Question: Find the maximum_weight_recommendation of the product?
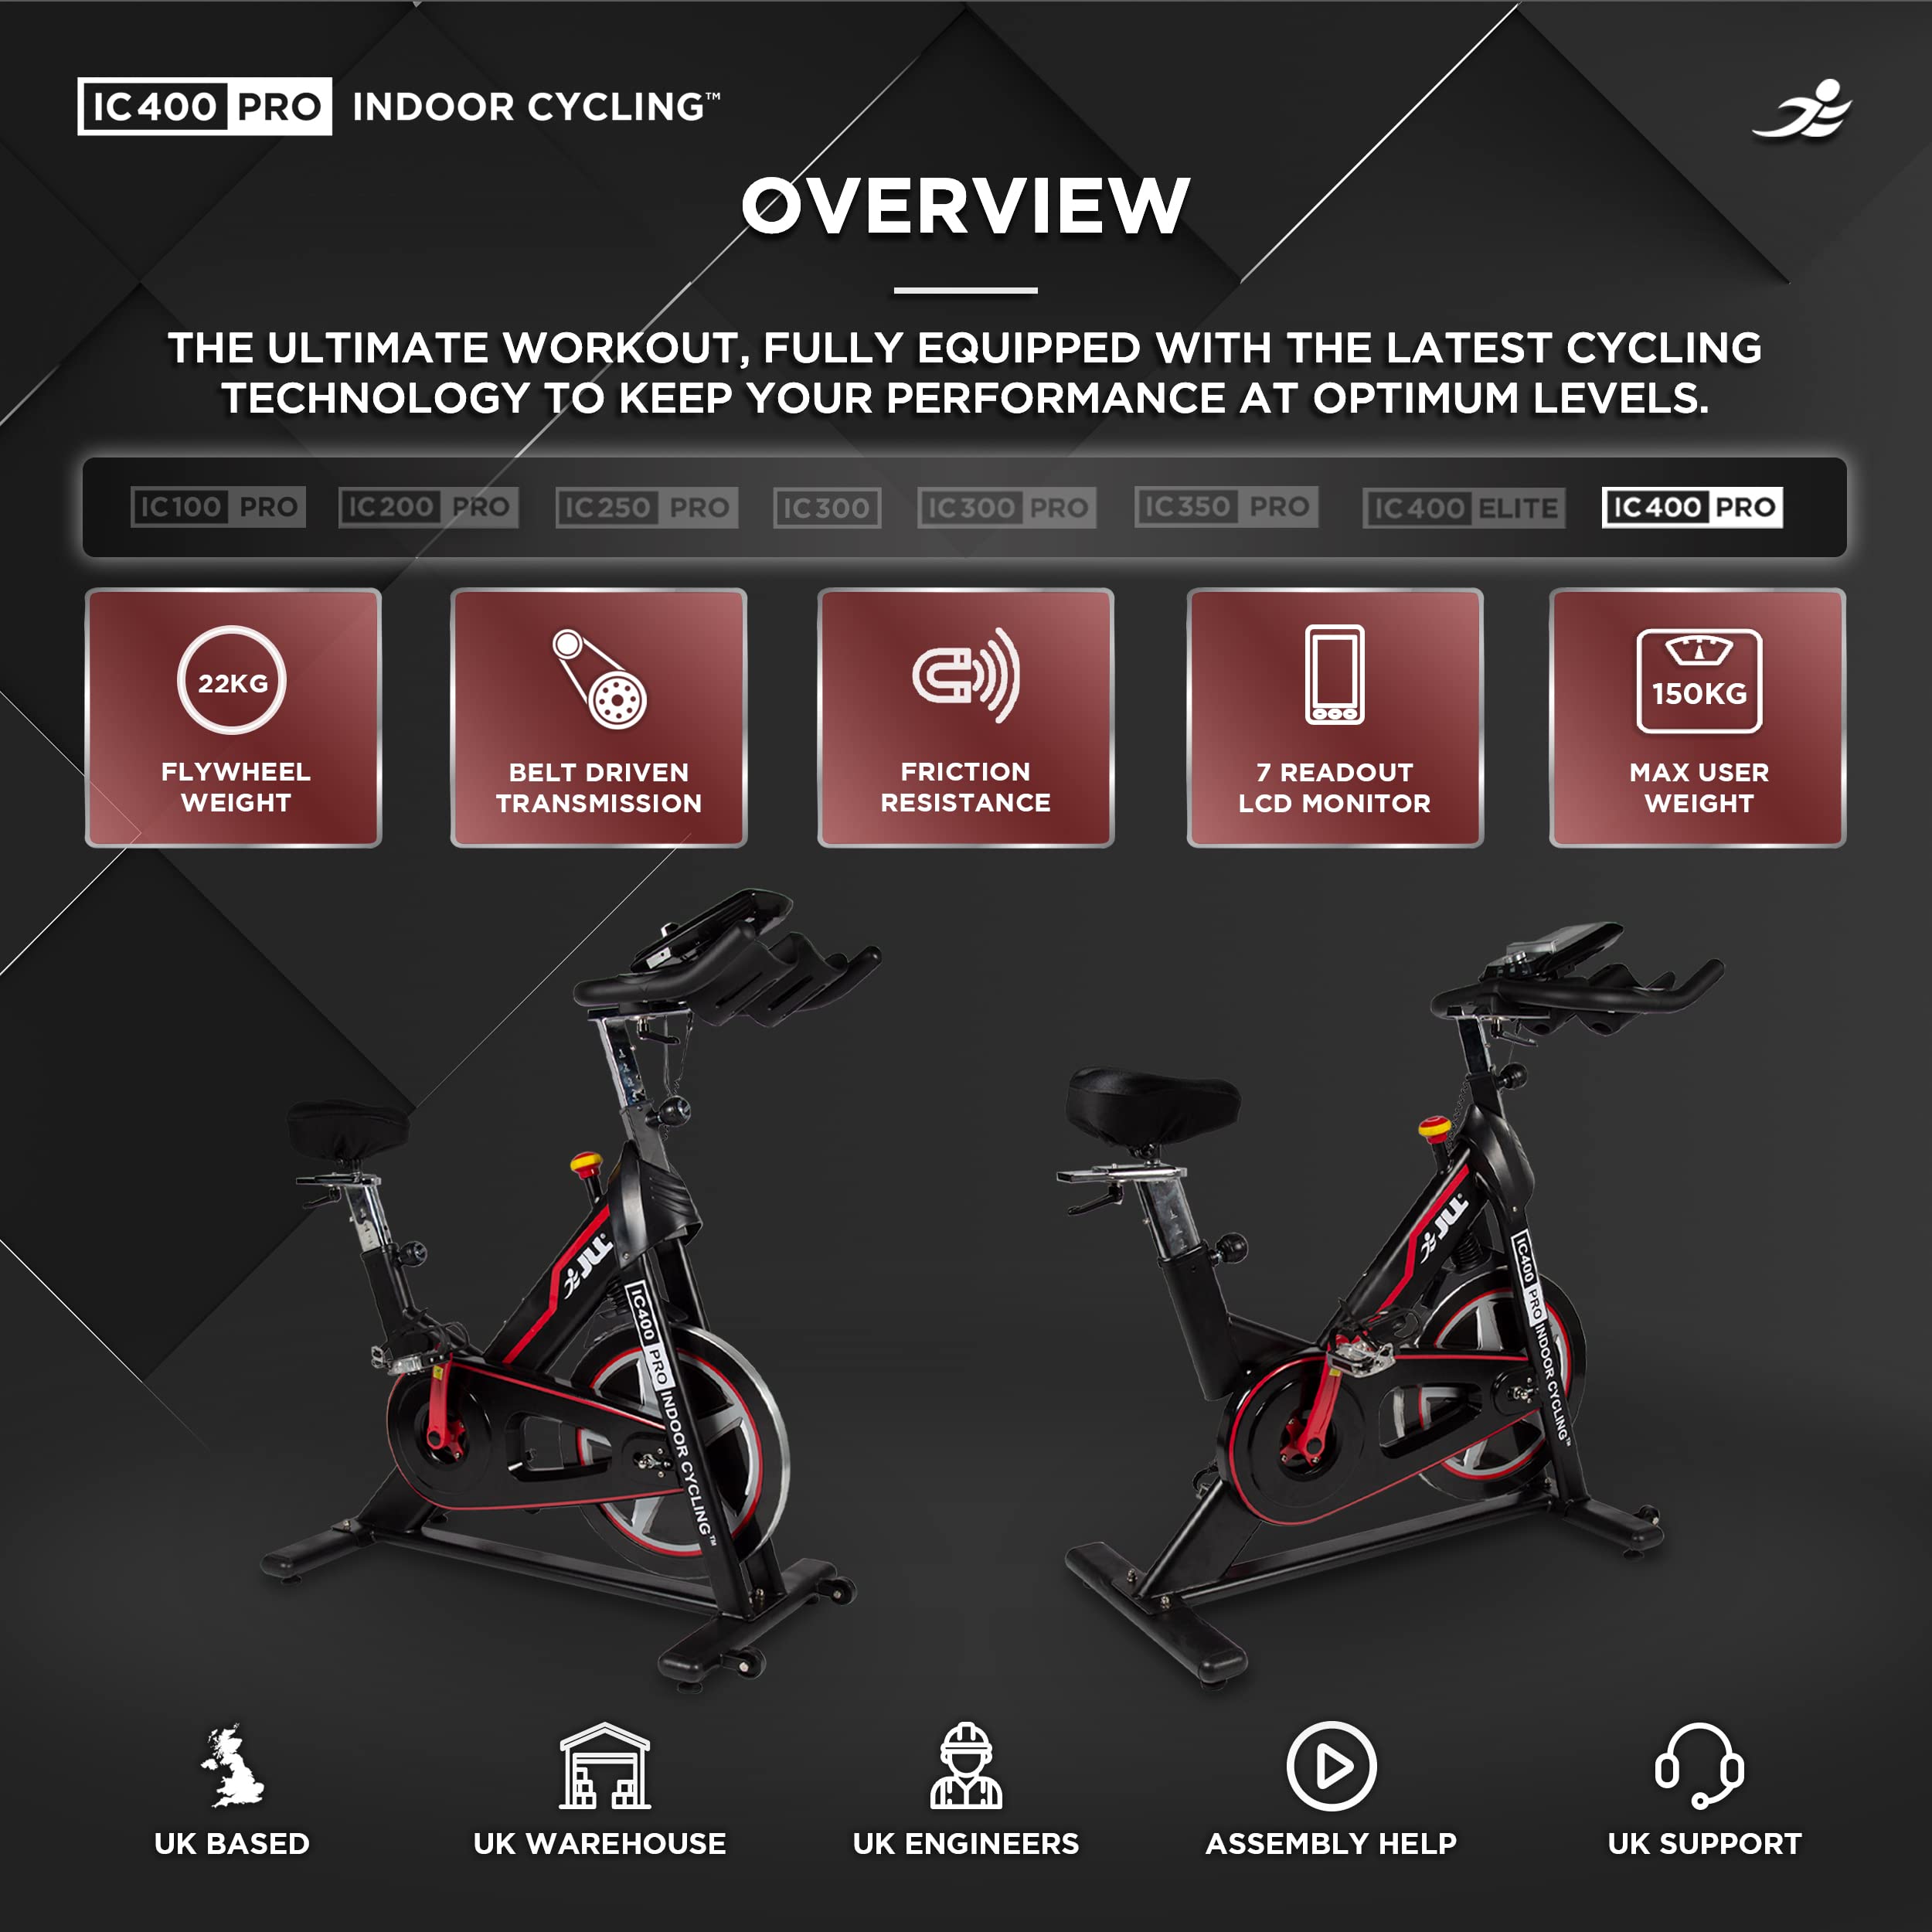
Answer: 150 kilogram